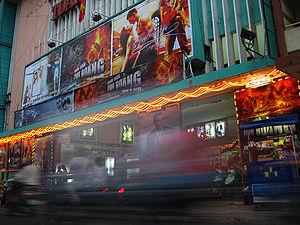
Le cinéma vietnamien désigne la production cinématographique du Viêt Nam, dont l'histoire remonte aux années 1920 et a été largement bousculée par les guerres menées dans le pays des années 1940 aux années 1970.